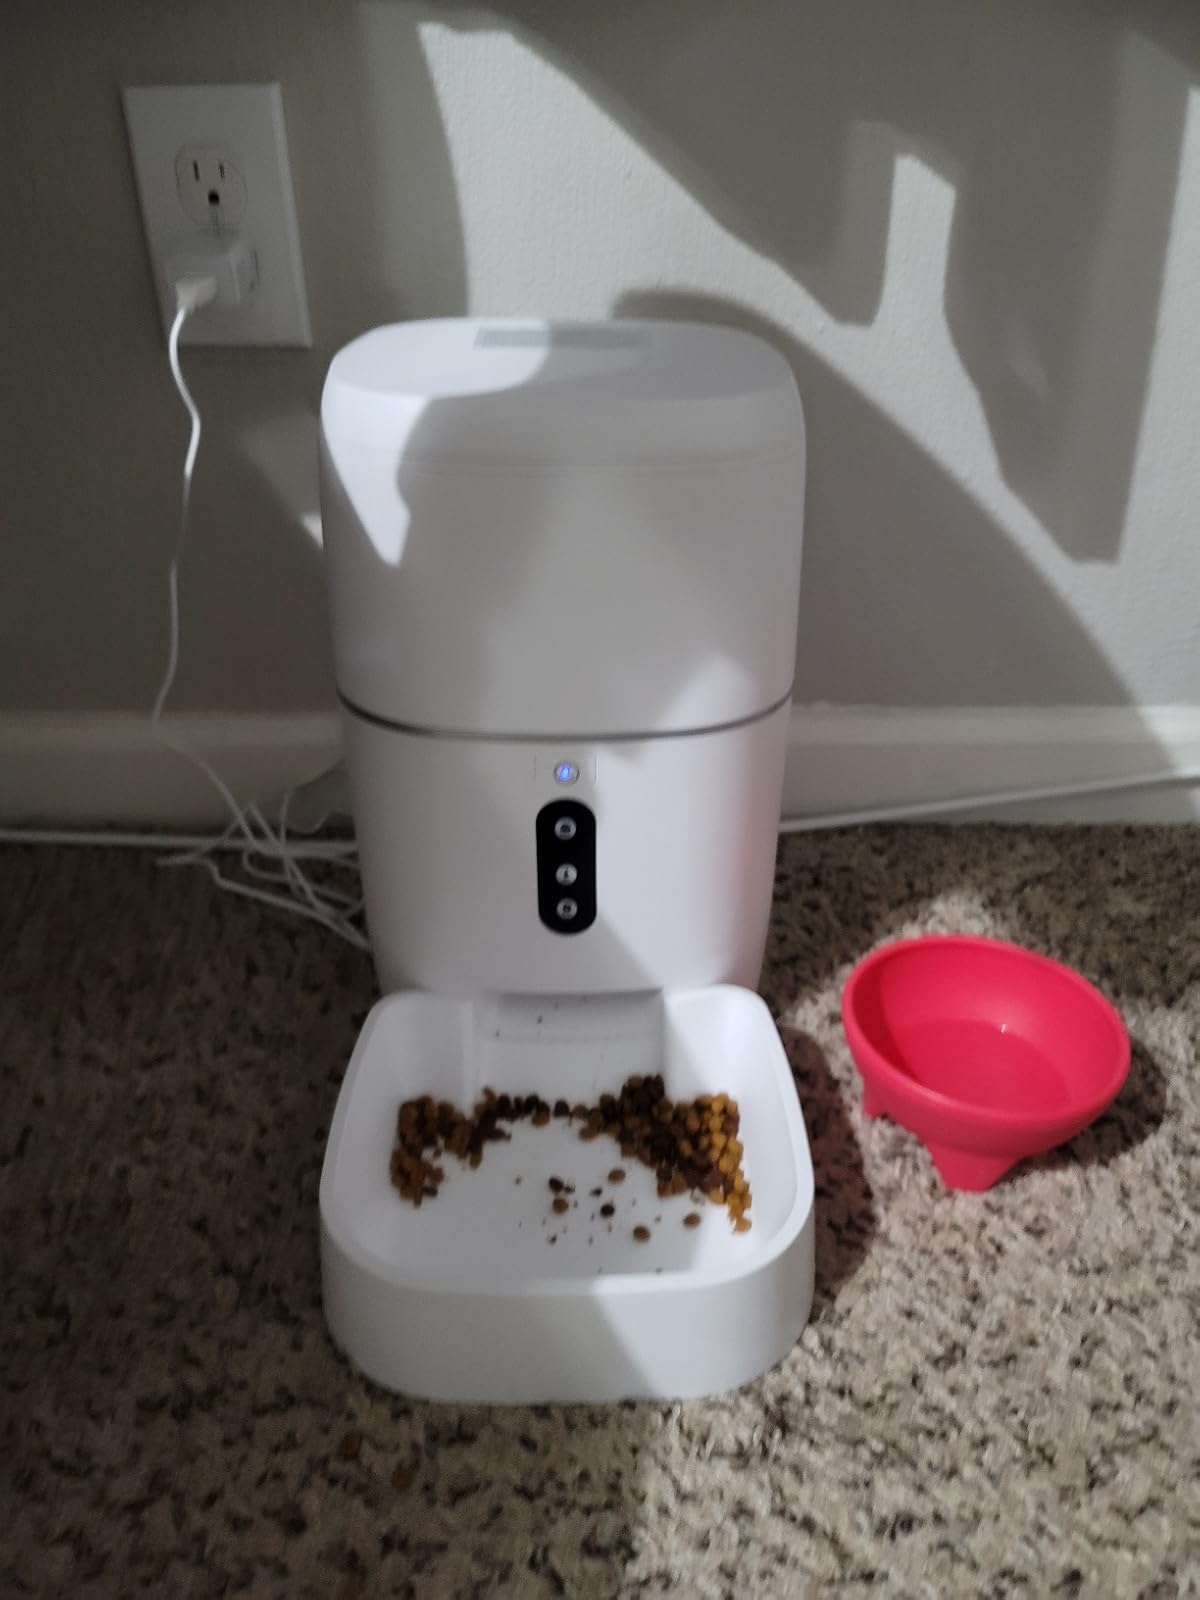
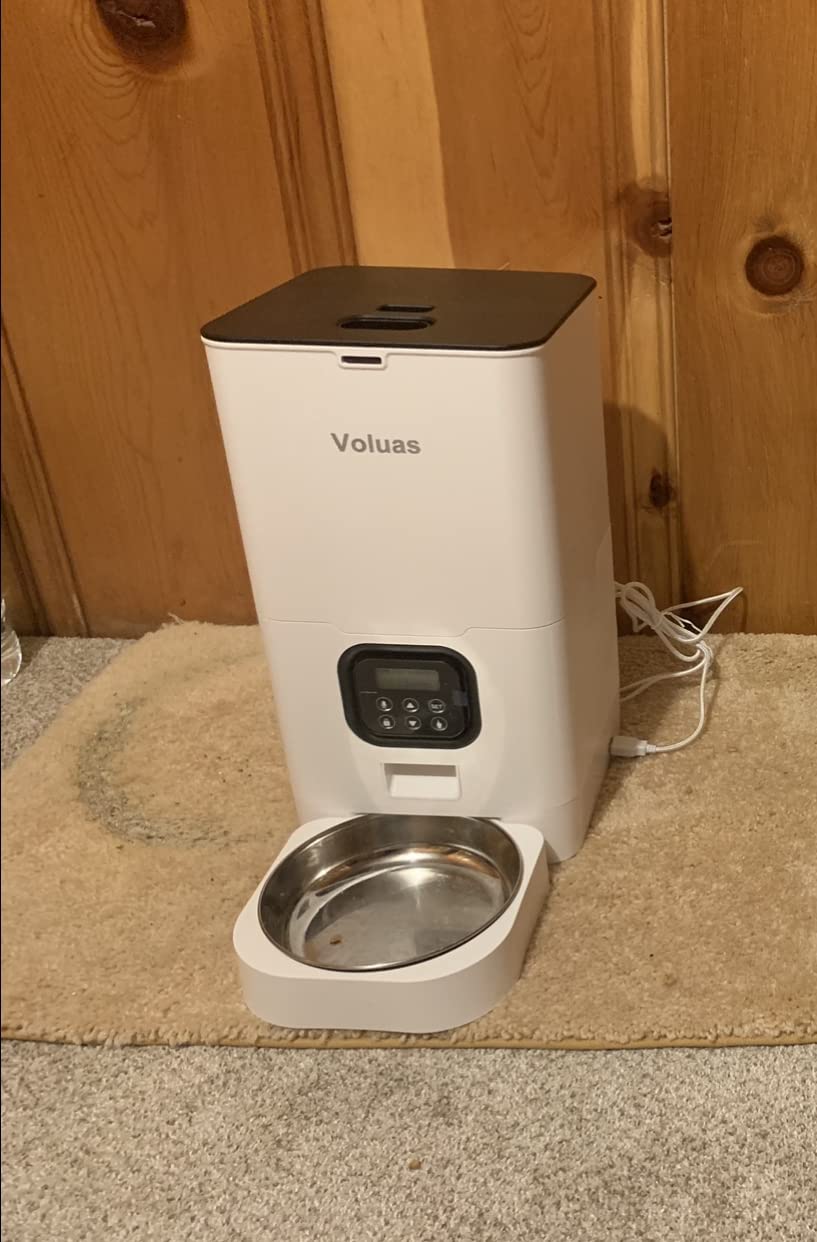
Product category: items_feeder
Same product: no